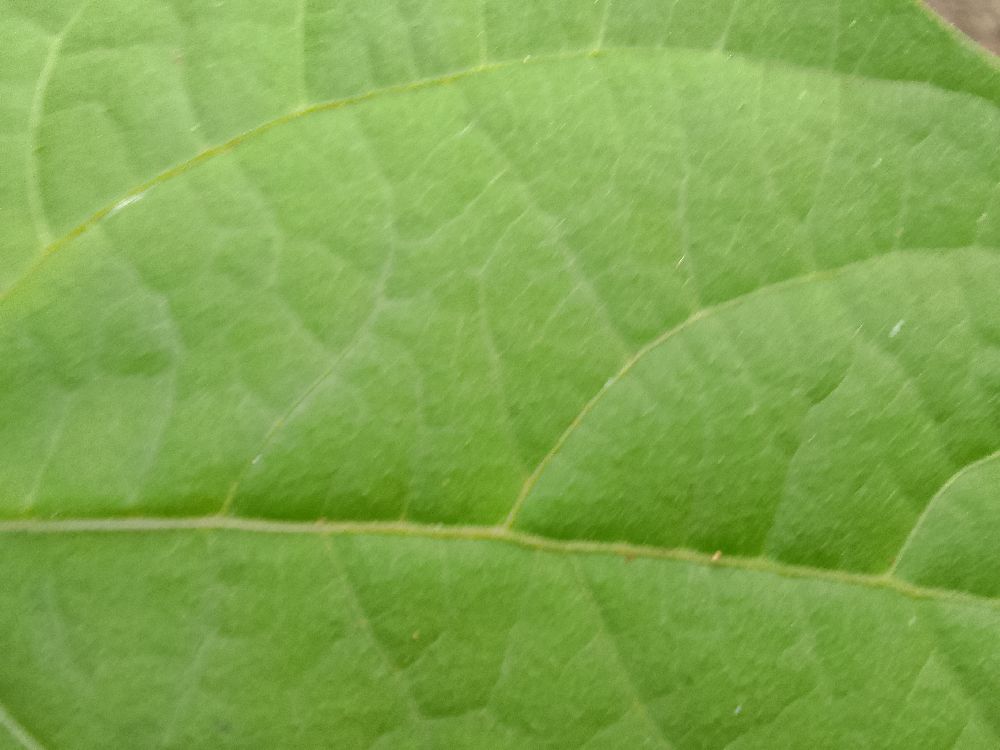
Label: healthy